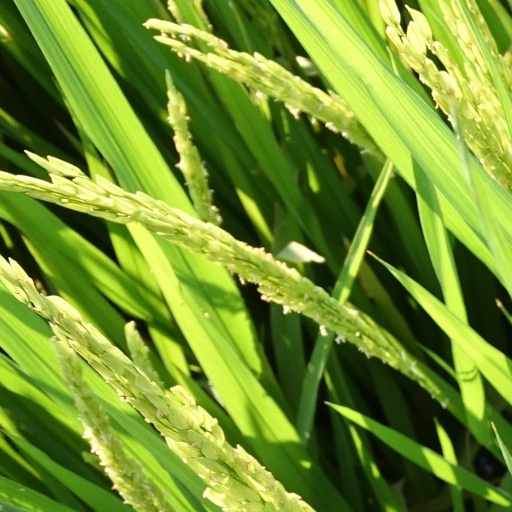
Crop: rice